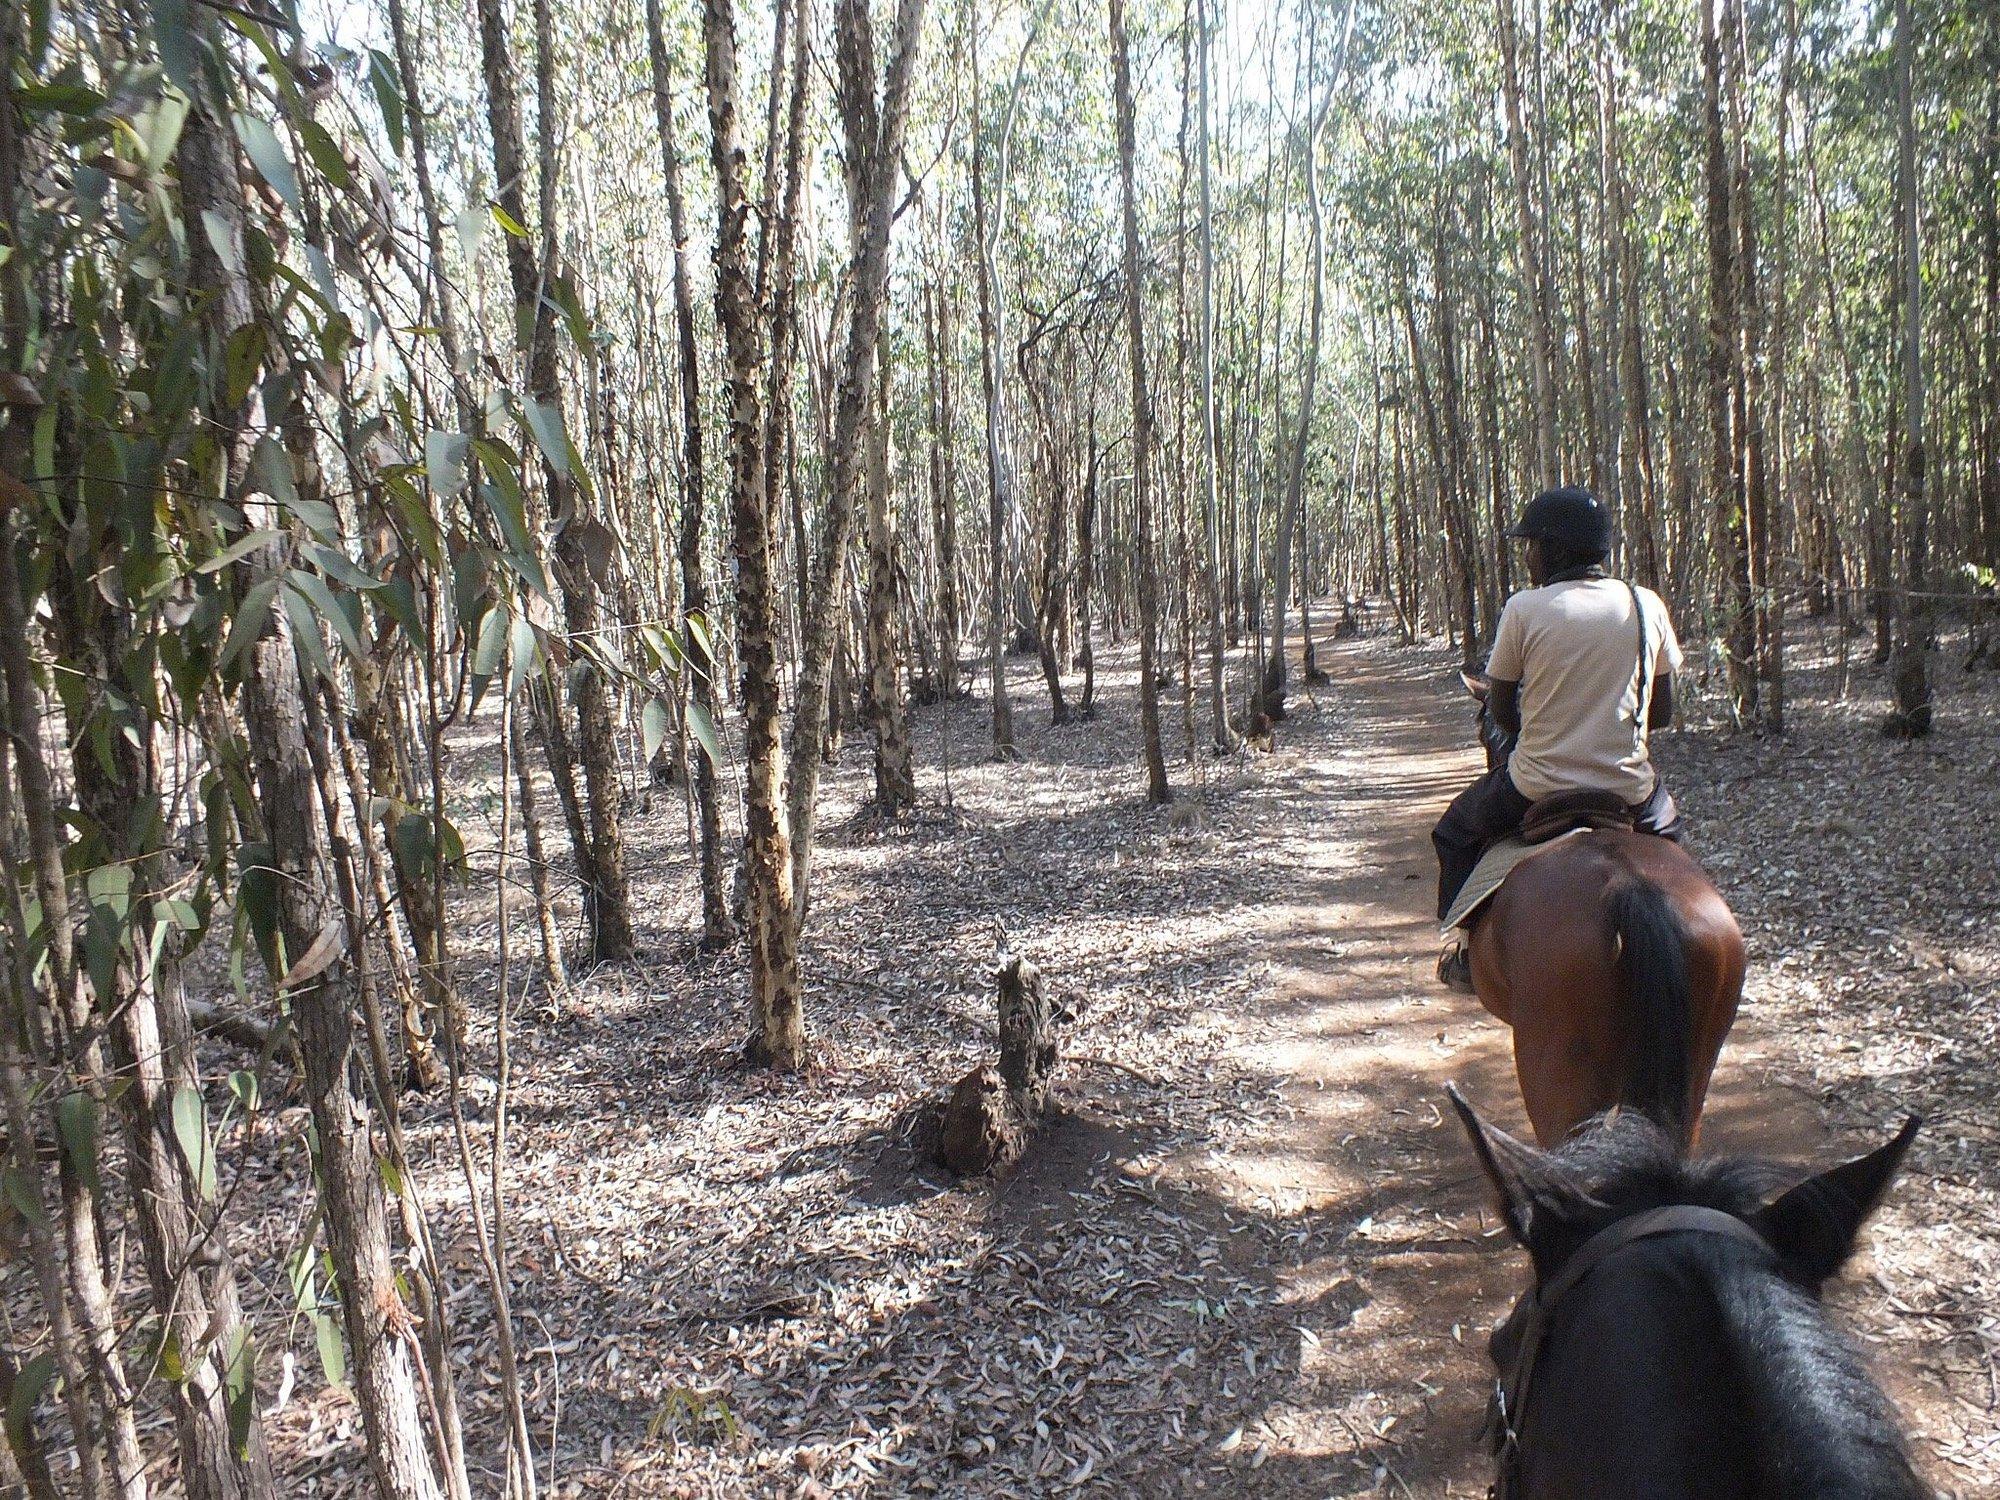
Mwanaume ameketi juu ya farasi wakiwa katika mazingira ya pori ambapo wanyamapori wanahifadhiwa. Hii huchangia utunzaji wa mazingira na wanyama, urafiki kati ya binadamu na wanyama katika mazingira ya asili.